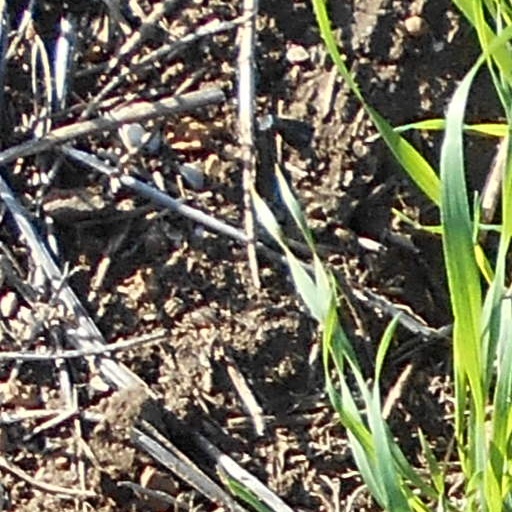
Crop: wheat